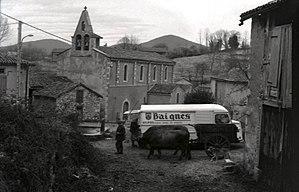
Village d'Arguenos (Haute-Garonne). 10 janvier 1978. Vue d'ensemble au coeur du village
Arguenos est une commune française située dans le département de la Haute-Garonne en région Occitanie.